Automobile Club of Southern California

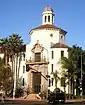
Automobile Club of Southern California, 2022

In 1923, the Auto Club's main office on the corner of Figueroa Street and Adams Boulevard in the West Adams district was completed. Architects Sumner P. Hunt and Silas R. Burns designed a building of "attractive Spanish design" that was a "distinctive structure for the West Adams district". On February 3, 1971, the building became Los Angeles Historic-Cultural Monument #71. The building now serves as the Los Angeles branch office. The club's headquarters are still in Los Angeles but its administrative offices are in Costa Mesa.